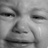
Emotion: sad